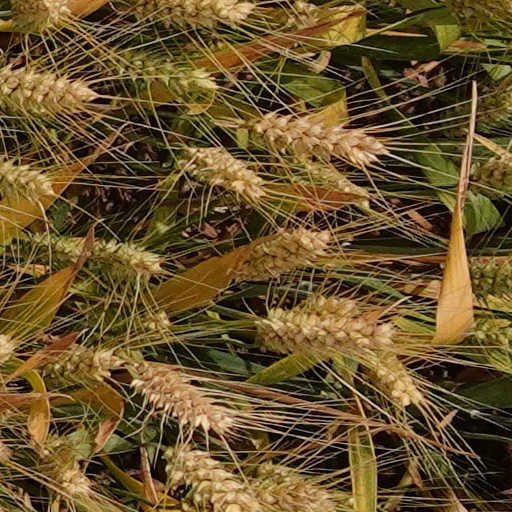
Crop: wheat